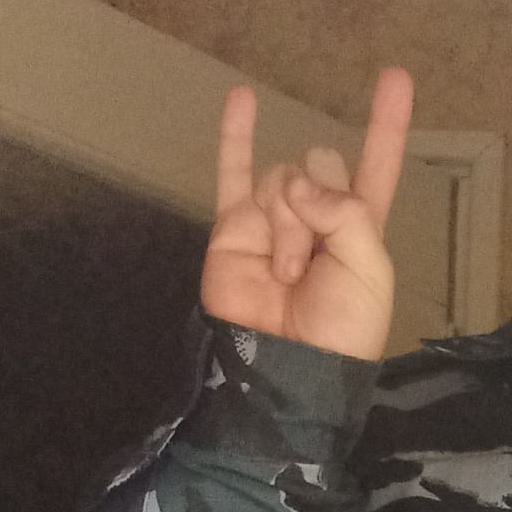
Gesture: rock